Griggs apparatus

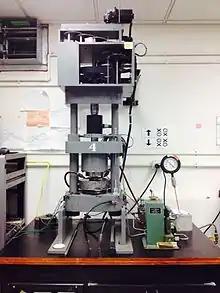
Example of Modified Griggs apparatus located at the University of Nevada Las Vegas

Griggs apparatus, also referred to as a Griggs rig, is a modified piston cylinder high pressure apparatus used to create an environment of high pressure, high temperature and to impart a deviatoric stress on a sample of material. It was conceived in the 1960s.